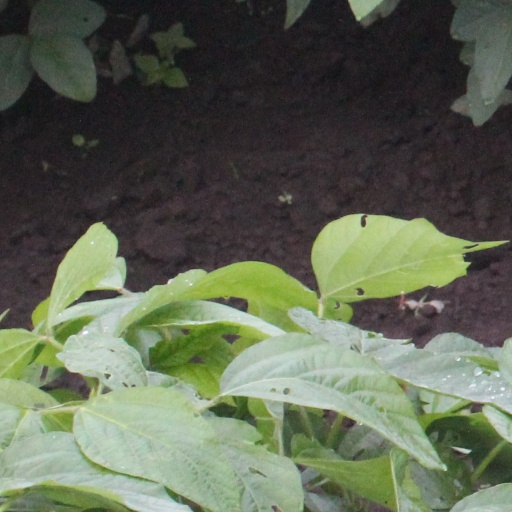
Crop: soybean